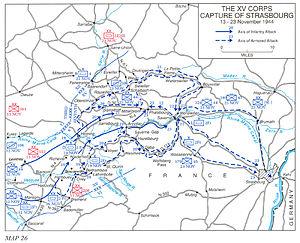
La libération de Strasbourg dans les derniers mois de la Seconde Guerre mondiale a lieu le 23 novembre 1944 pendant la campagne d'Alsace. Après la libération de Mulhouse, le 21 novembre 1944 par la 1ère DB, le général Philippe Leclerc de Hautecloque et la 2ᵉ DB pénètre dans Strasbourg après avoir libéré Sarrebourg et La Petite-Pierre, qui lui ouvrent les routes vers la ville de Strasbourg.